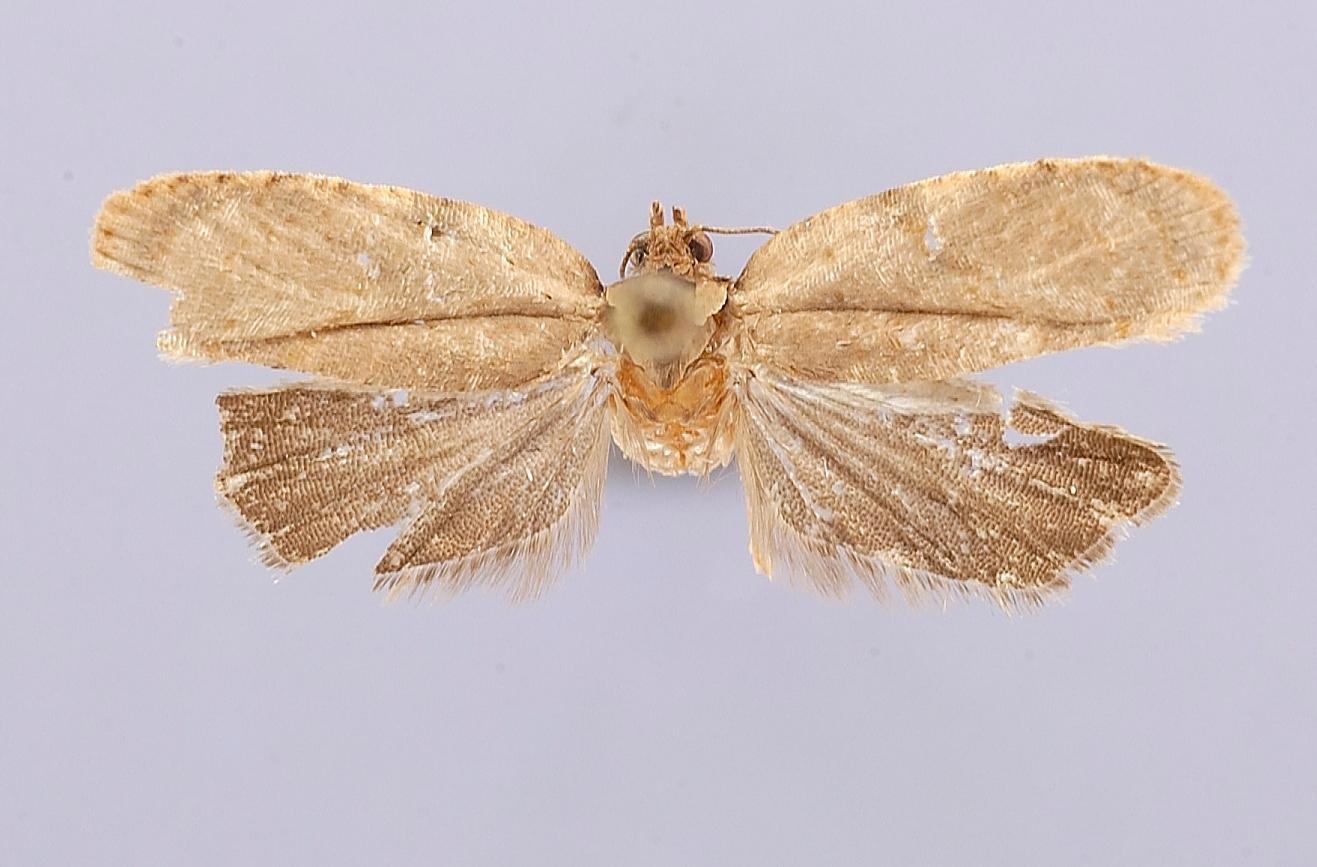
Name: Apotoforma ptygma
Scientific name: Apotoforma ptygma Razowski, 1993
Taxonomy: Animalia, Arthropoda, Insecta, Lepidoptera, Tortricidae
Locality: El Salto, [Not Stated], San Luis Potosi, Mexico
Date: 8 Aug 1966